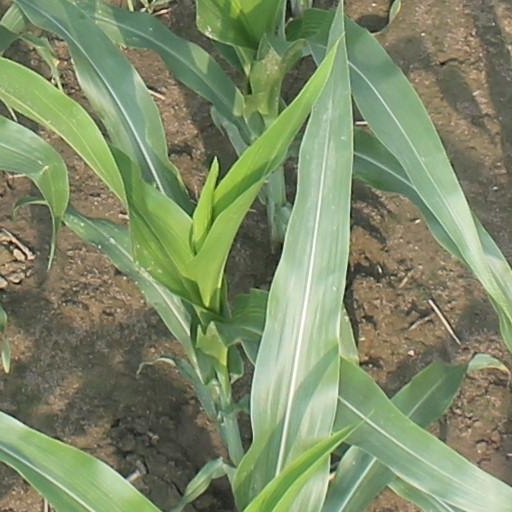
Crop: maize; corn